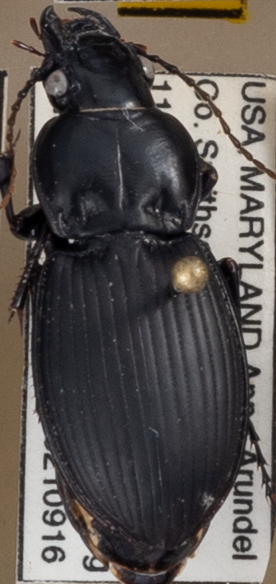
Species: Cyclotrachelus sigillatus
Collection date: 2021-09-16
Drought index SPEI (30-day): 0.602
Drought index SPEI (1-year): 0.8
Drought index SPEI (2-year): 1.45